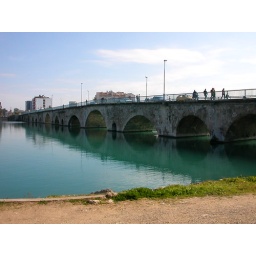
High water in the Seyhan River under the ancient Roman stone bridge.